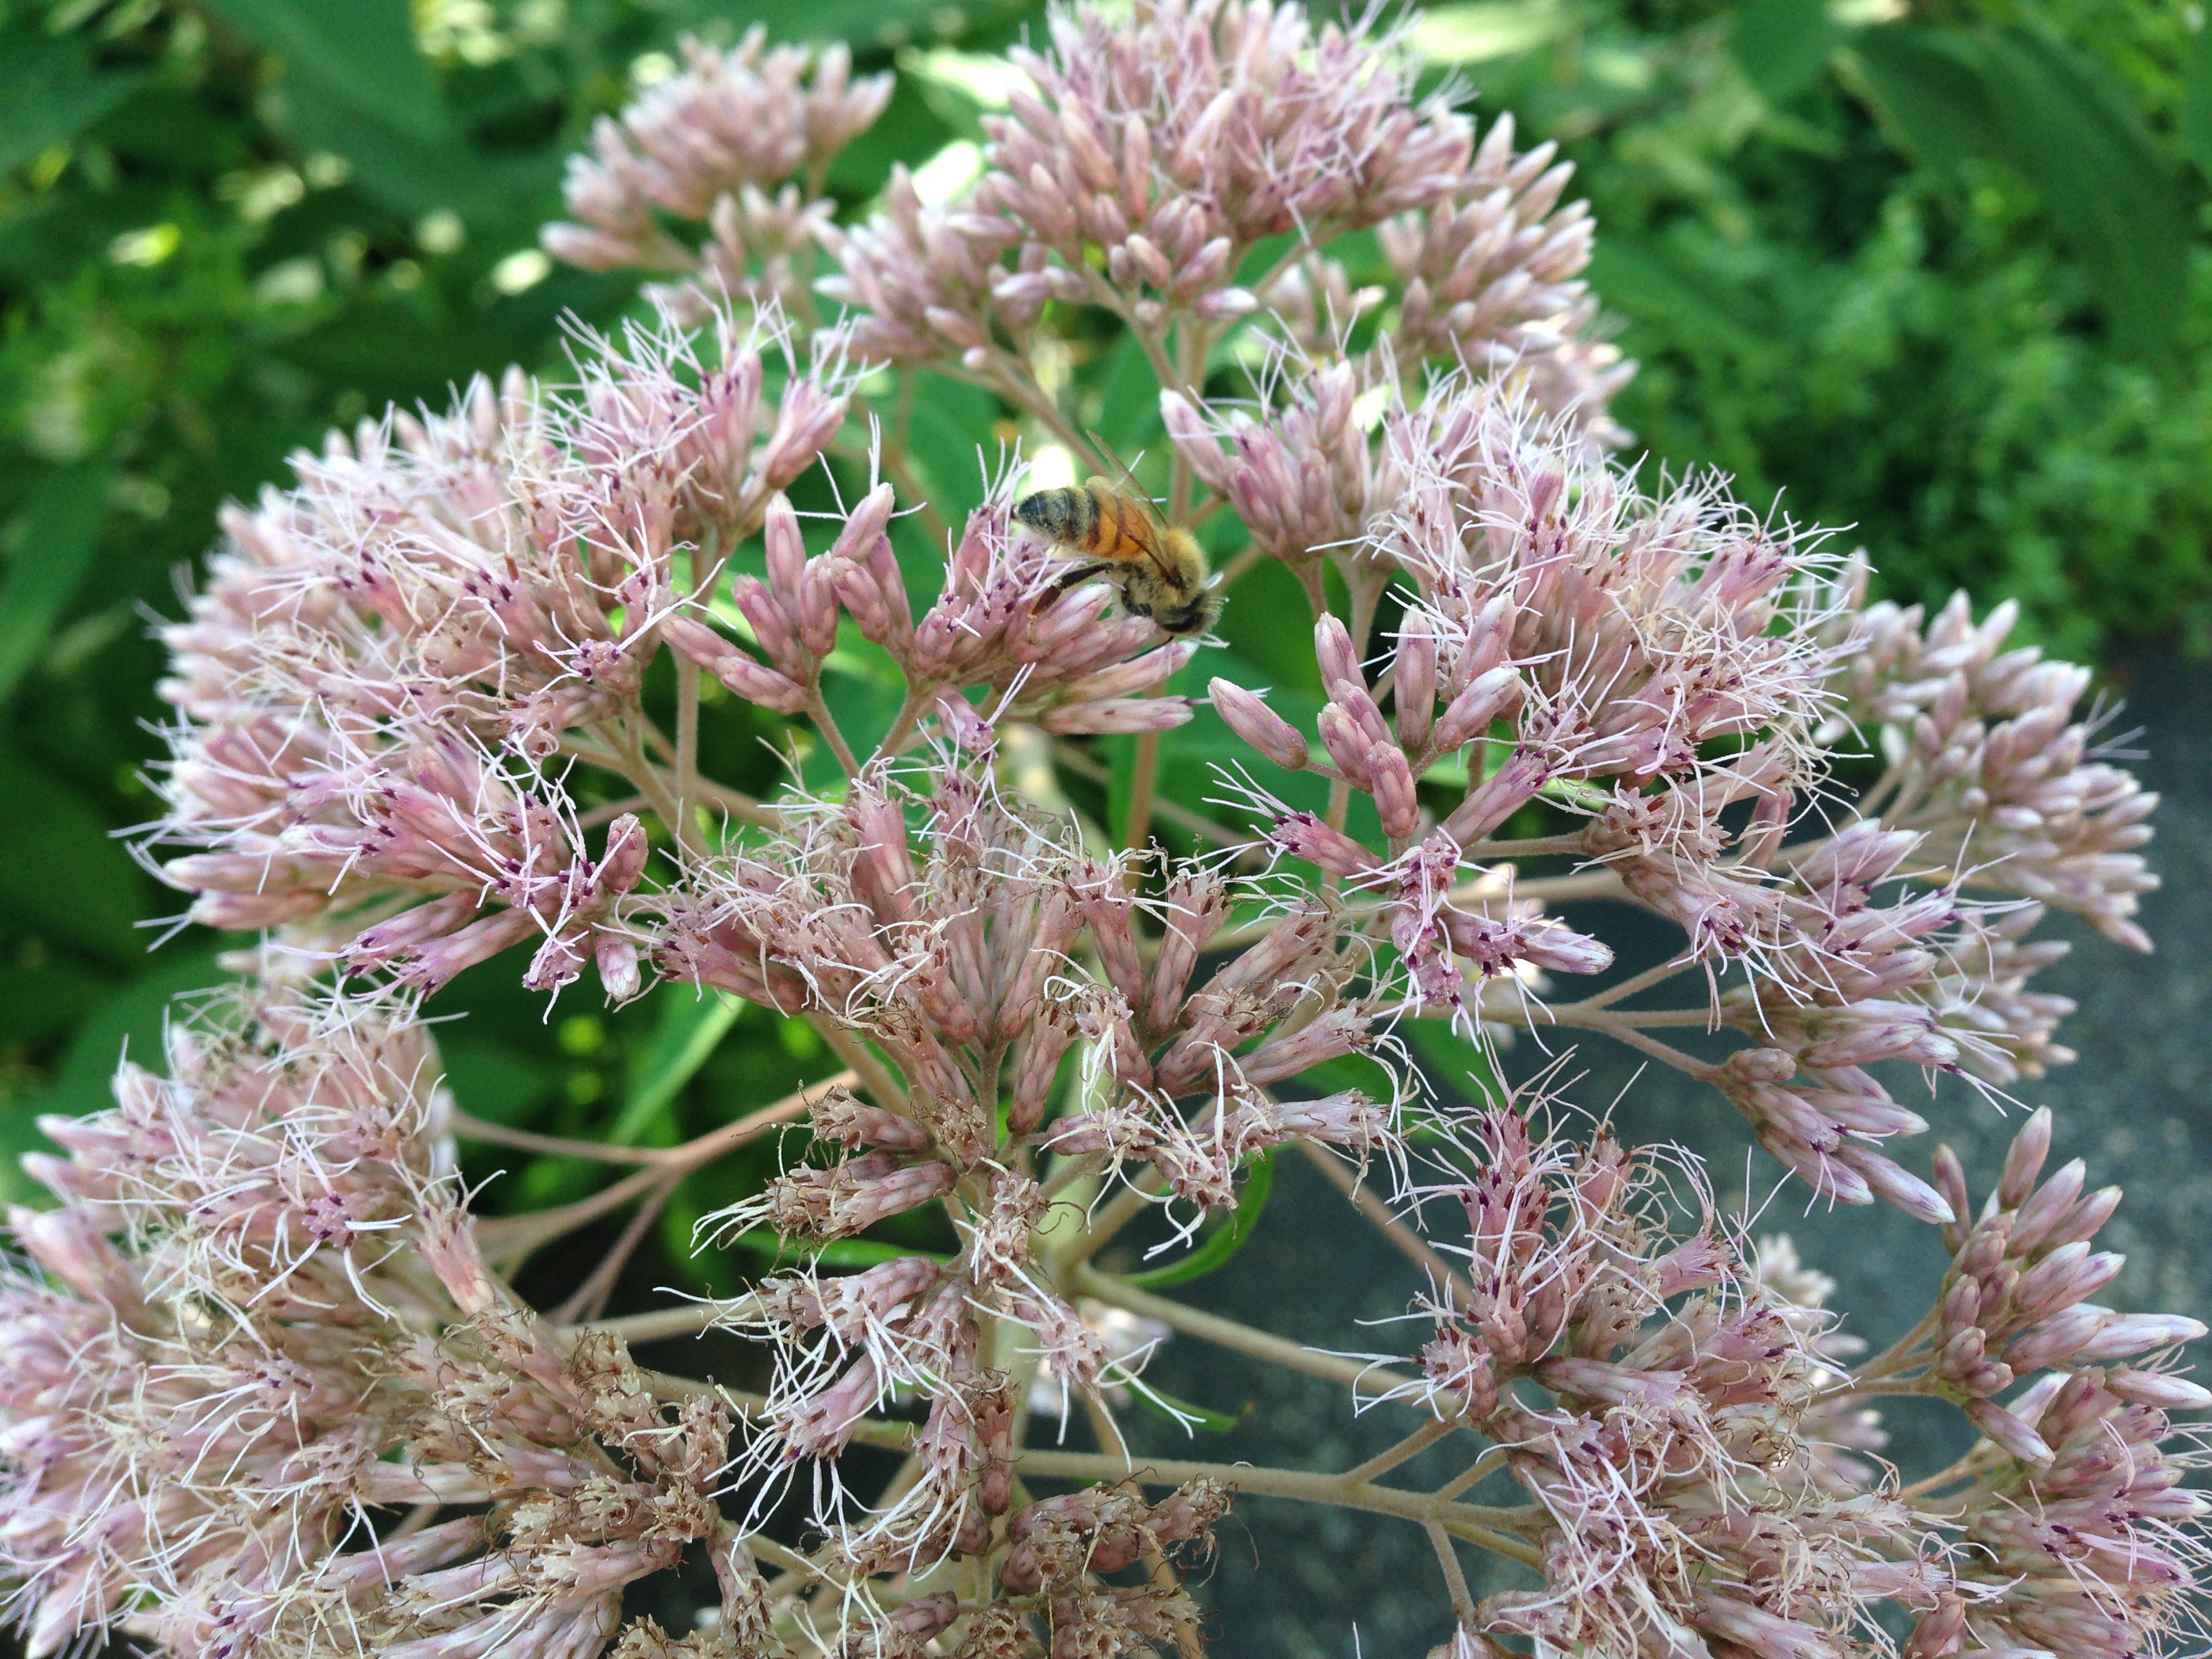
plant, flower, herb, botany, flora, wildflower, shrub, flowering plant, subshrub, land plant